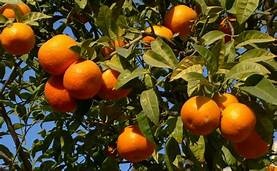
Label: mandarine